Plas Dinas

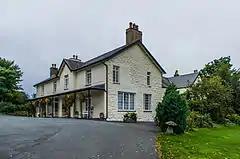
Plas Dinas, looking west-northwest (2013)

In the 1980s, the Armstrong-Jones family leased out the house as a nursing home, before it was converted to a hotel in the 1990s. Proprietors have been running it as Plas Dinas Country House, a 5-star country house hotel, since the mid 2000s. It still contains many Armstrong-Jones family portraits, memorabilia, and original furniture. The hotel includes a restaurant, The Gunroom, which contains the original early 17th-century stone fireplace that the mansion was built around over the centuries. In 2022 the restaurant was added to the Michelin Guide after inspectors were impressed with the food and its presentation.